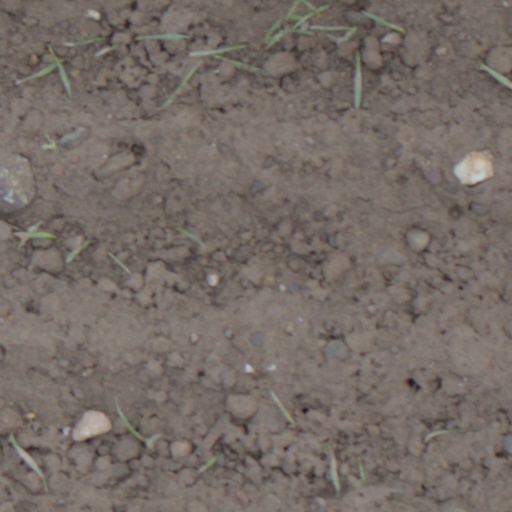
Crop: wheat